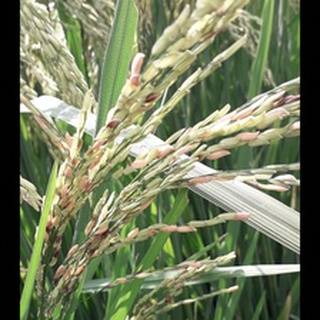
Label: diseased_rice